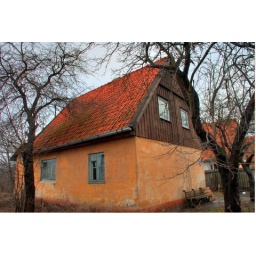
One of the many german houses still standing in Koenigsberg (Kaliningrad)